Level crossings in the United Kingdom

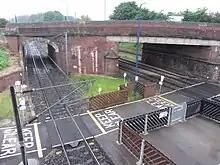
Barrow crossing at Thirsk station.

The open crossing only really exists on underused country lanes crossing lines with low and/or slow rail traffic. With a speed limit of to and no lights or barriers/gates, these are rare, and are only marked by the signage and the St Andrew's Cross. Whistle boards are provided on rail approaches to the crossing. Sometimes, a stop board may be provided requiring train drivers to stop and blow the whistle before proceeding. Many can be found in southern Kent on the Dungeness branch of the Marshlink Line. Others also scatter the country. As of 2024 the open crossings on the Looe Valley Line have been upgraded to AOCLs and ABCLs. Unusually, Terras level crossing used to have a STOP sign instead of a Give Way sign.